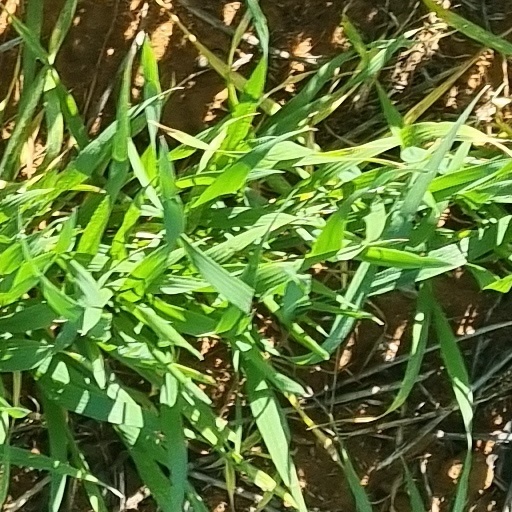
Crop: wheat